Badagry Heritage Museum

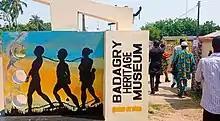
Signpost at the Badagry Heritage Museum

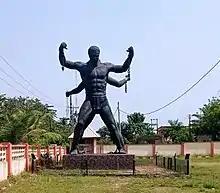
Freedom Statue at Badagry Heritage Museum

Badagry Heritage Museum is a museum in Badagry, Nigeria that is housed in the District Officer's Office built in 1863 by the British colonial government.